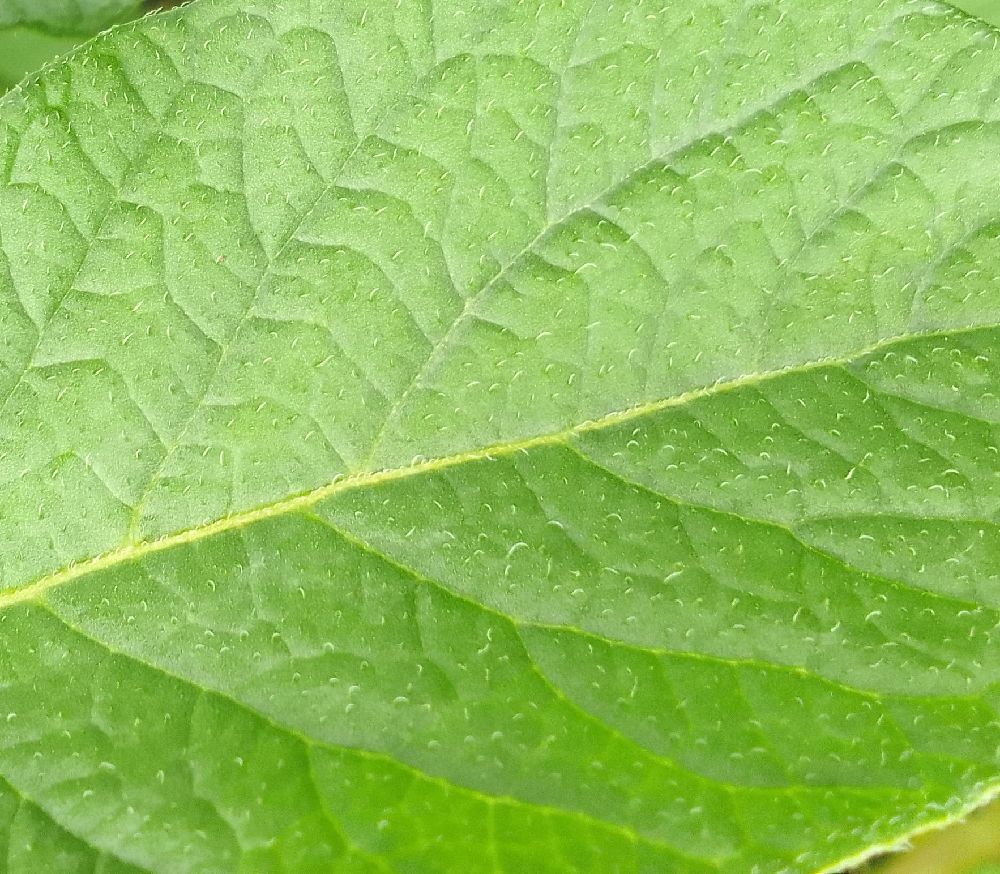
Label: Healthy